Viv Kendon

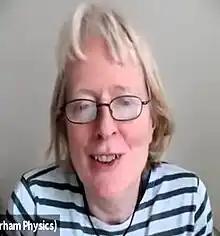
Kendon in 2021

Vivien Mary Kendon is a British physicist who is Professor of Quantum Technology at the University of Strathclyde. Her research considers quantum computation and the properties of quantum walks. She is the director of the Computational Collaborative Project: Quantum Computing, which looks to develop useful applications of quantum computers.